George F. Whitworth

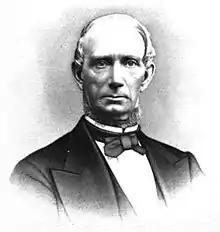
Whitworth circa 1890

George Frederick Whitworth (March 15, 1816 – October 6, 1907) was an American Presbyterian missionary, educated at Hanover College in Indiana. Whitworth worked as a minister in the Ohio Valley until 1853, when he and his family moved to the Western frontier.